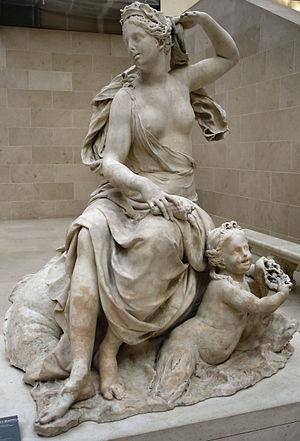
La rue de Siam est l’artère principale du centre-ville reconstruit de Brest. La rue Saint-Pierre, l'ancien nom de la rue, fut tracée par Vauban comme l'une des artères principales de la ville qu’était Brest, avec la Grand-rue plus importante.
Le château de Brest est un château fort classé monument historique depuis le 21 mars 1923 situé dans le département du Finistère en France. Du Castellum romain du IIIᵉ siècle à la citadelle de Vauban jusqu'à aujourd'hui, il a traversé dix-sept siècles d’histoire et a conservé pendant tout ce temps sa vocation originelle de forteresse militaire. Il demeure aujourd'hui un site stratégique de première importance.